Ashihara kaikan

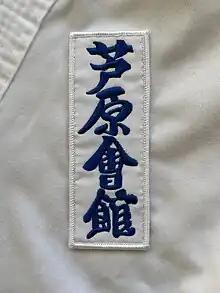
Ashihara Kaikan - kanji embroidery sewn on the top part of the gi (uwagi)

The karate gi was unique at the time as it featured the name of the style on the back of the jacket in English "Ashihara Karate", in addition to the Ashihara in kanji on the front of the jacket, and also on the left sleeve there was an Ashihara logo in colour and in English. The ranking and belt system is the same as Kyokushin.